Princess Frederica Amalia of Denmark

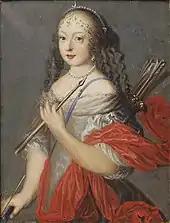
Frederica portrayed in her youth at the Danish court

Frederica Amalie was a daughter of King Frederick III of Denmark and his wife, Sophie Amalie of Brunswick-Lüneburg. Her father had been crowned king on 23 November 1648, about five months before she was born.